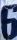
Number: 6